George Frederick Harris (painter)

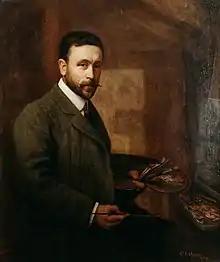
Self Portrait, George Frederick Harris, 1908

George Frederick Harris (30 October 1856 – 14 June 1924) was a Welsh portrait and landscape painter. He was born in Birmingham, West Midlands, UK. Harris lived in Merthyr Tydfil, Wales for most of his life, before emigrating to Australia in 1920. He died in Sydney, Australia of myocarditis and pneumonia.